Crossminton

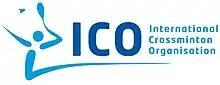
Logo of ICO

Crossminton, previously known as Speed Badminton, is a racket game that combines elements from different sports like badminton, squash and tennis. It is played without any net and has no prescribed playground, so it can be executed on tennis courts, streets, beaches, fields or gyms.